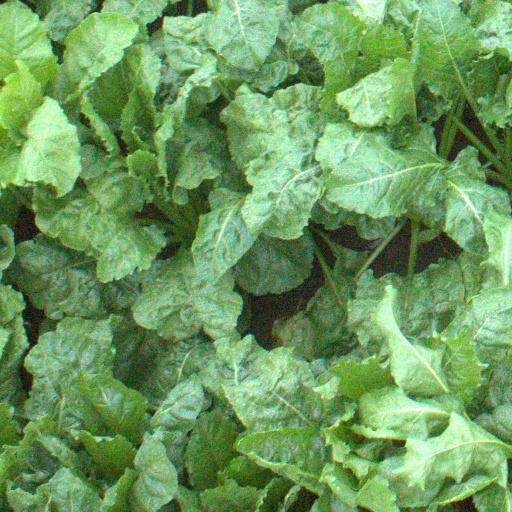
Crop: sugar beet